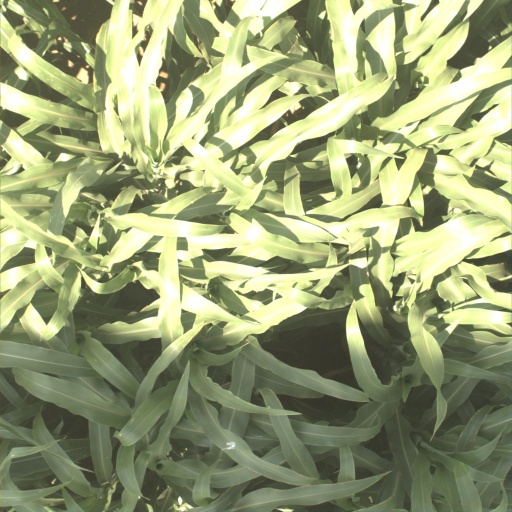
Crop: sorghum